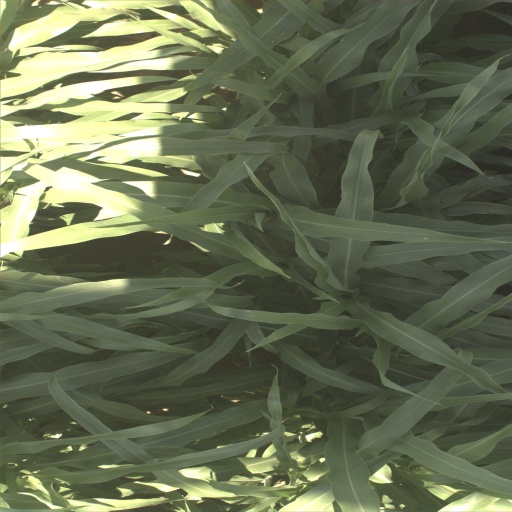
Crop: sorghum